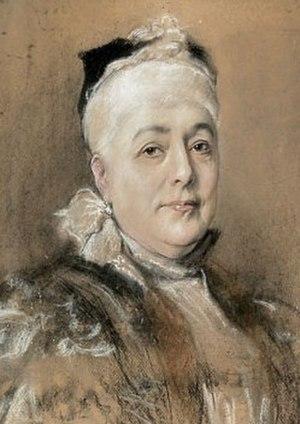
Élisabeth Françoise Marie de Habsbourg-Lorraine, archiduchesse d'Autriche, princesse palatine de Hongrie, par ses mariages successifs, princesse de Modène puis duchesse de Teschen, est née le 17 janvier 1831 à Buda et décédée le 14 février 1903 à Vienne. C'est un membre de la famille impériale d'Autriche.